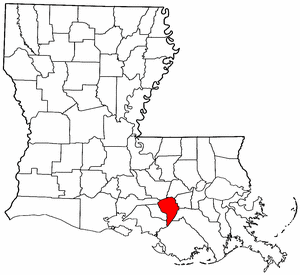
La doline de Bayou Corne est un affaissement de terrain formant un lac et couvrant une surface de plusieurs hectares dans une zone de marais en Louisiane. Cette doline, un effondrement de terrain formant un abîme, a pour origine l'érosion des parois d'un puits creusé pour fabriquer de la saumure par la Texas Brine Company : l'effondrement d'une des cavernes d'exploitation d'un dôme salin aurait formé brutalement la doline, ou « sinkhole » en anglais, lorsque la paroi latérale se serait écroulée.